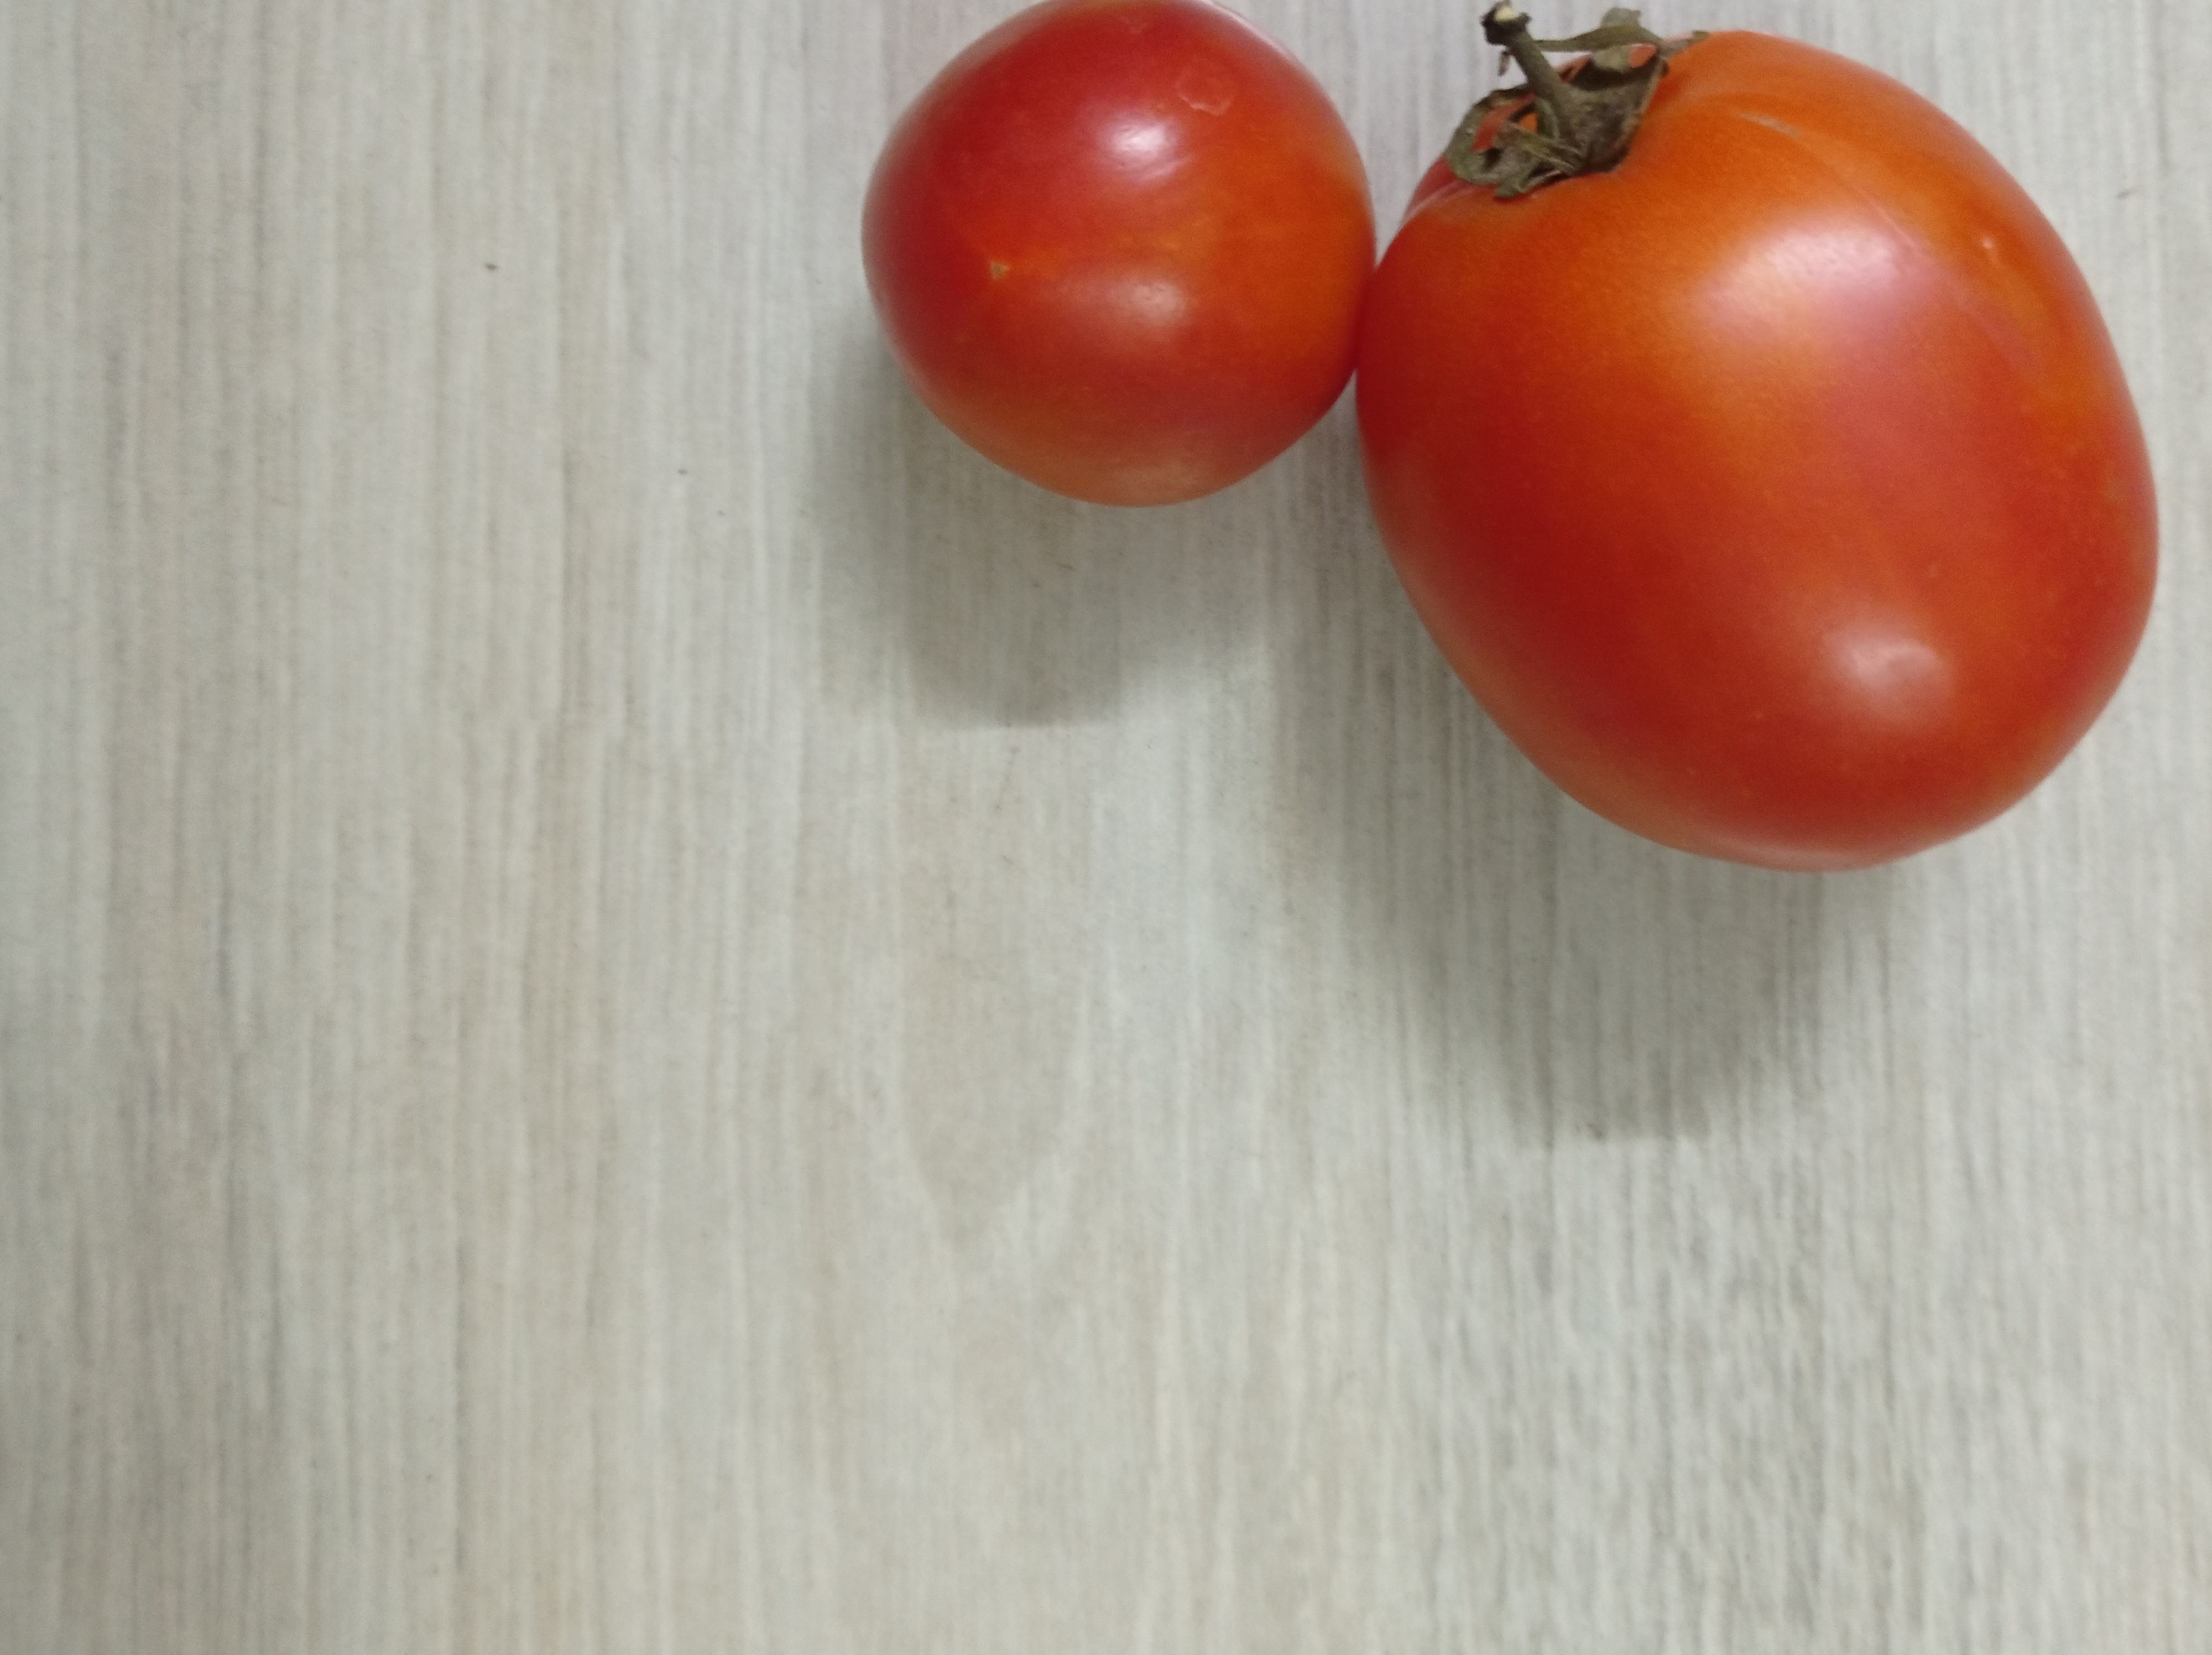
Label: Fresh